Silversea Cruises

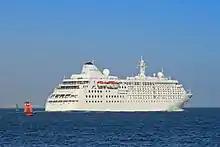
"Silver Cloud", Silversea's first ship

Silversea was founded in 1994 by a joint venture between V-Ships (previously known as Vlasov Group) of Monaco and Antonio Lefebvre d'Ovidio of Rome. The joint owners had previously been the co-owners of Sitmar Cruises.